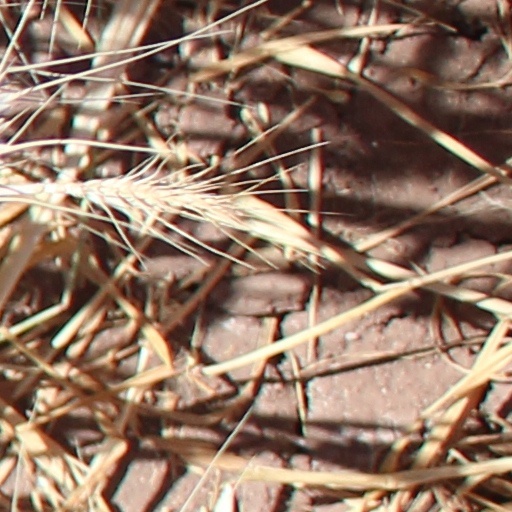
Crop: wheat